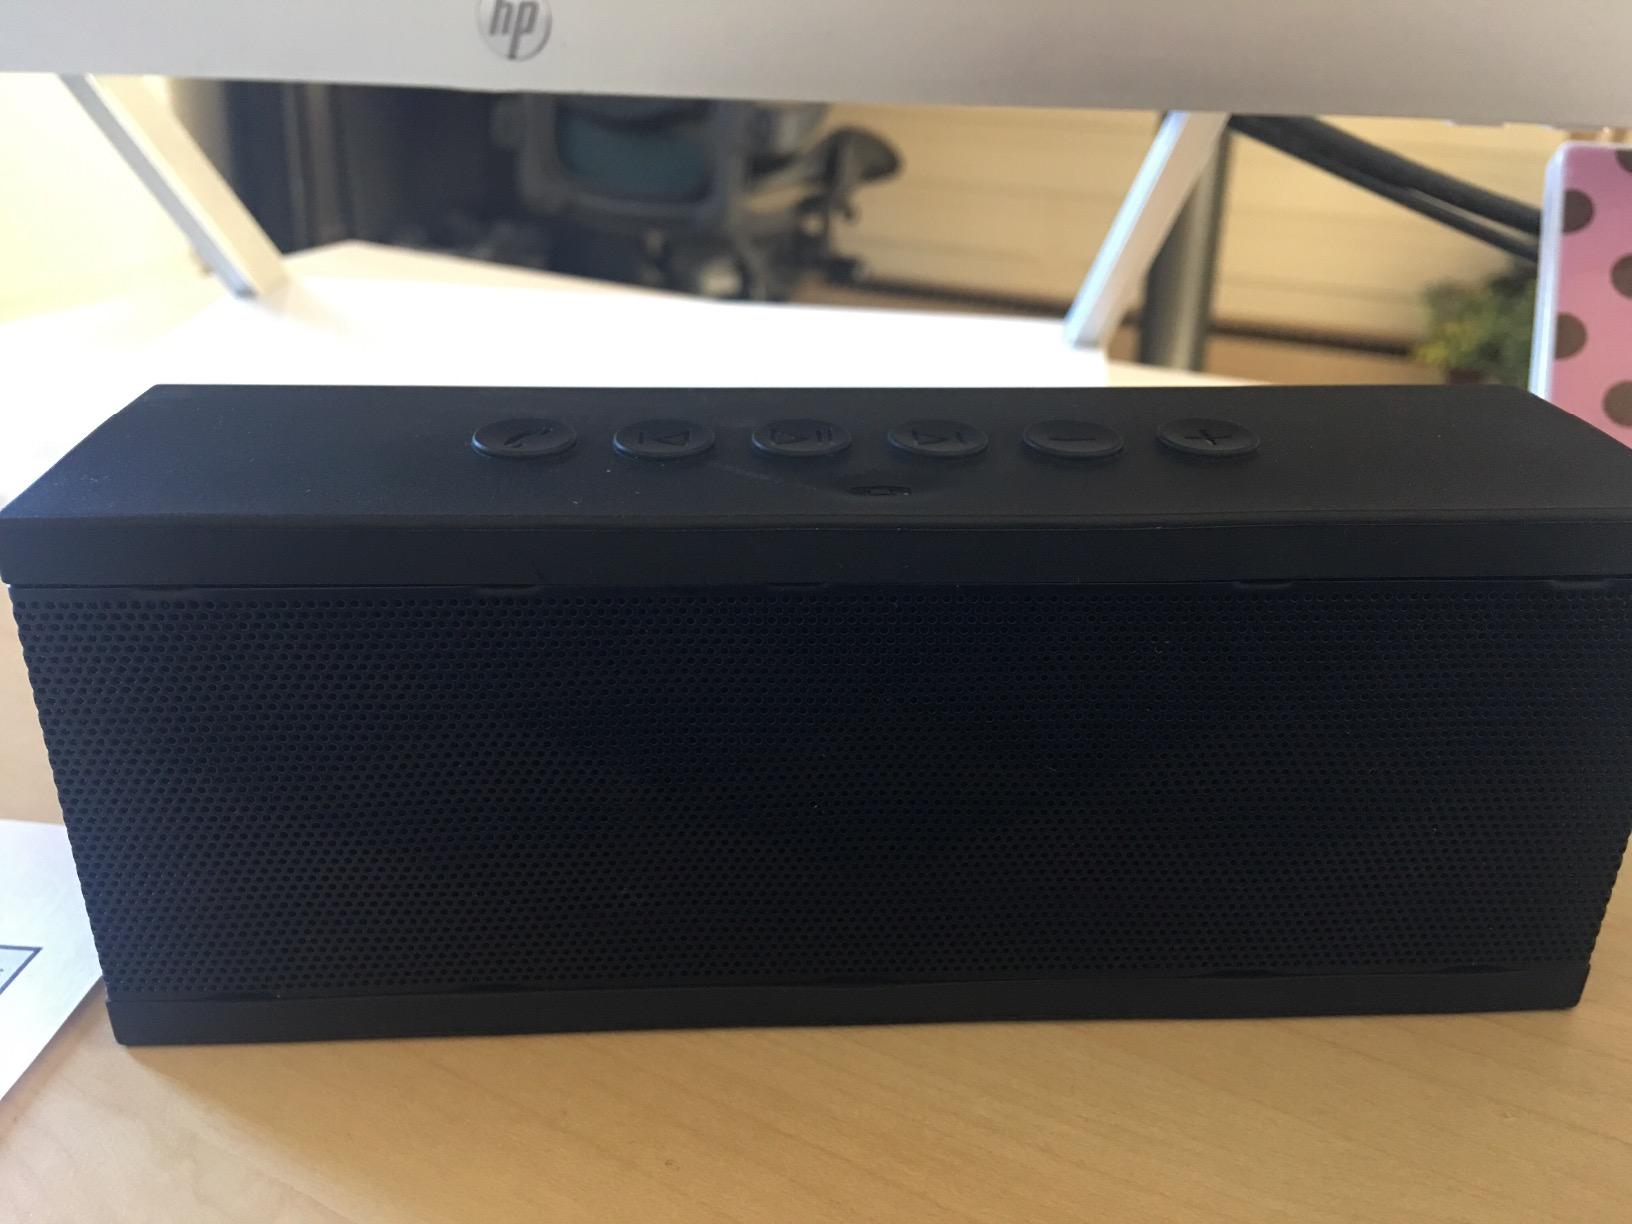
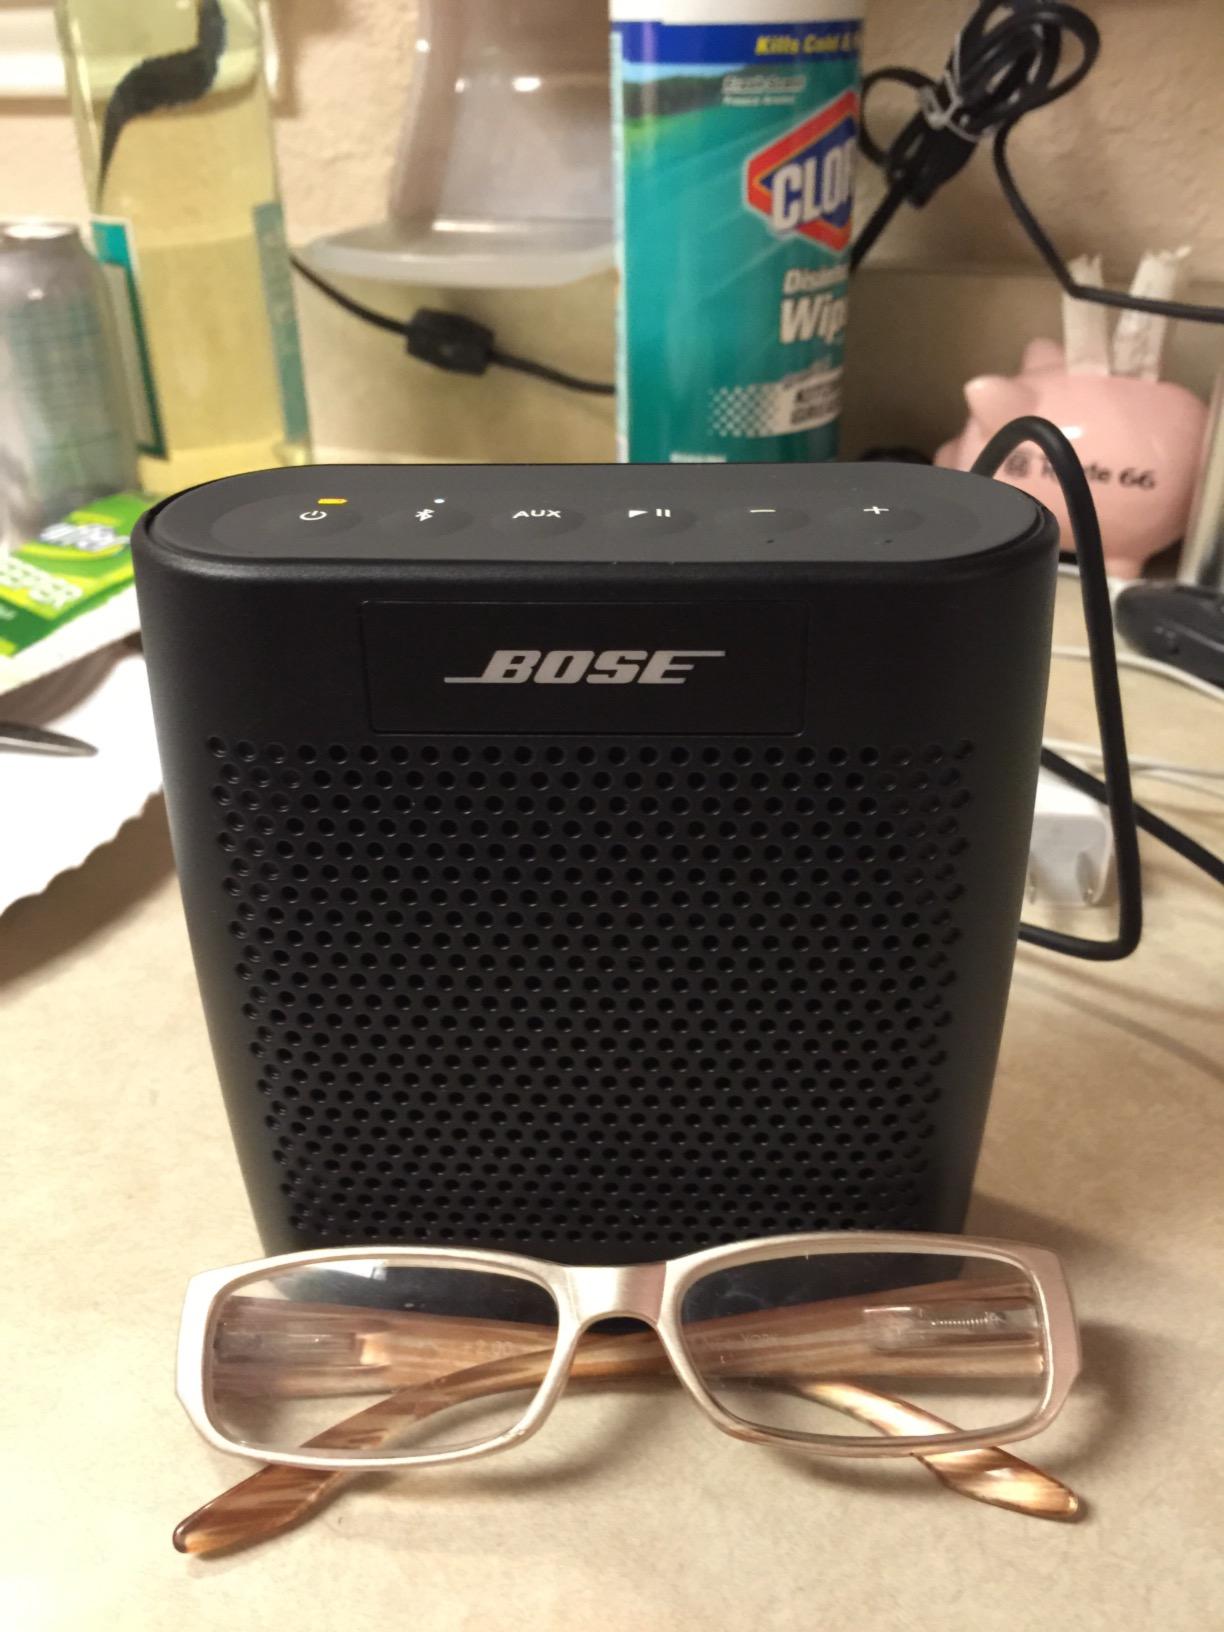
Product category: speaker
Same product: no